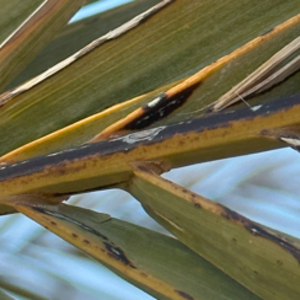
Label: Black Scorch